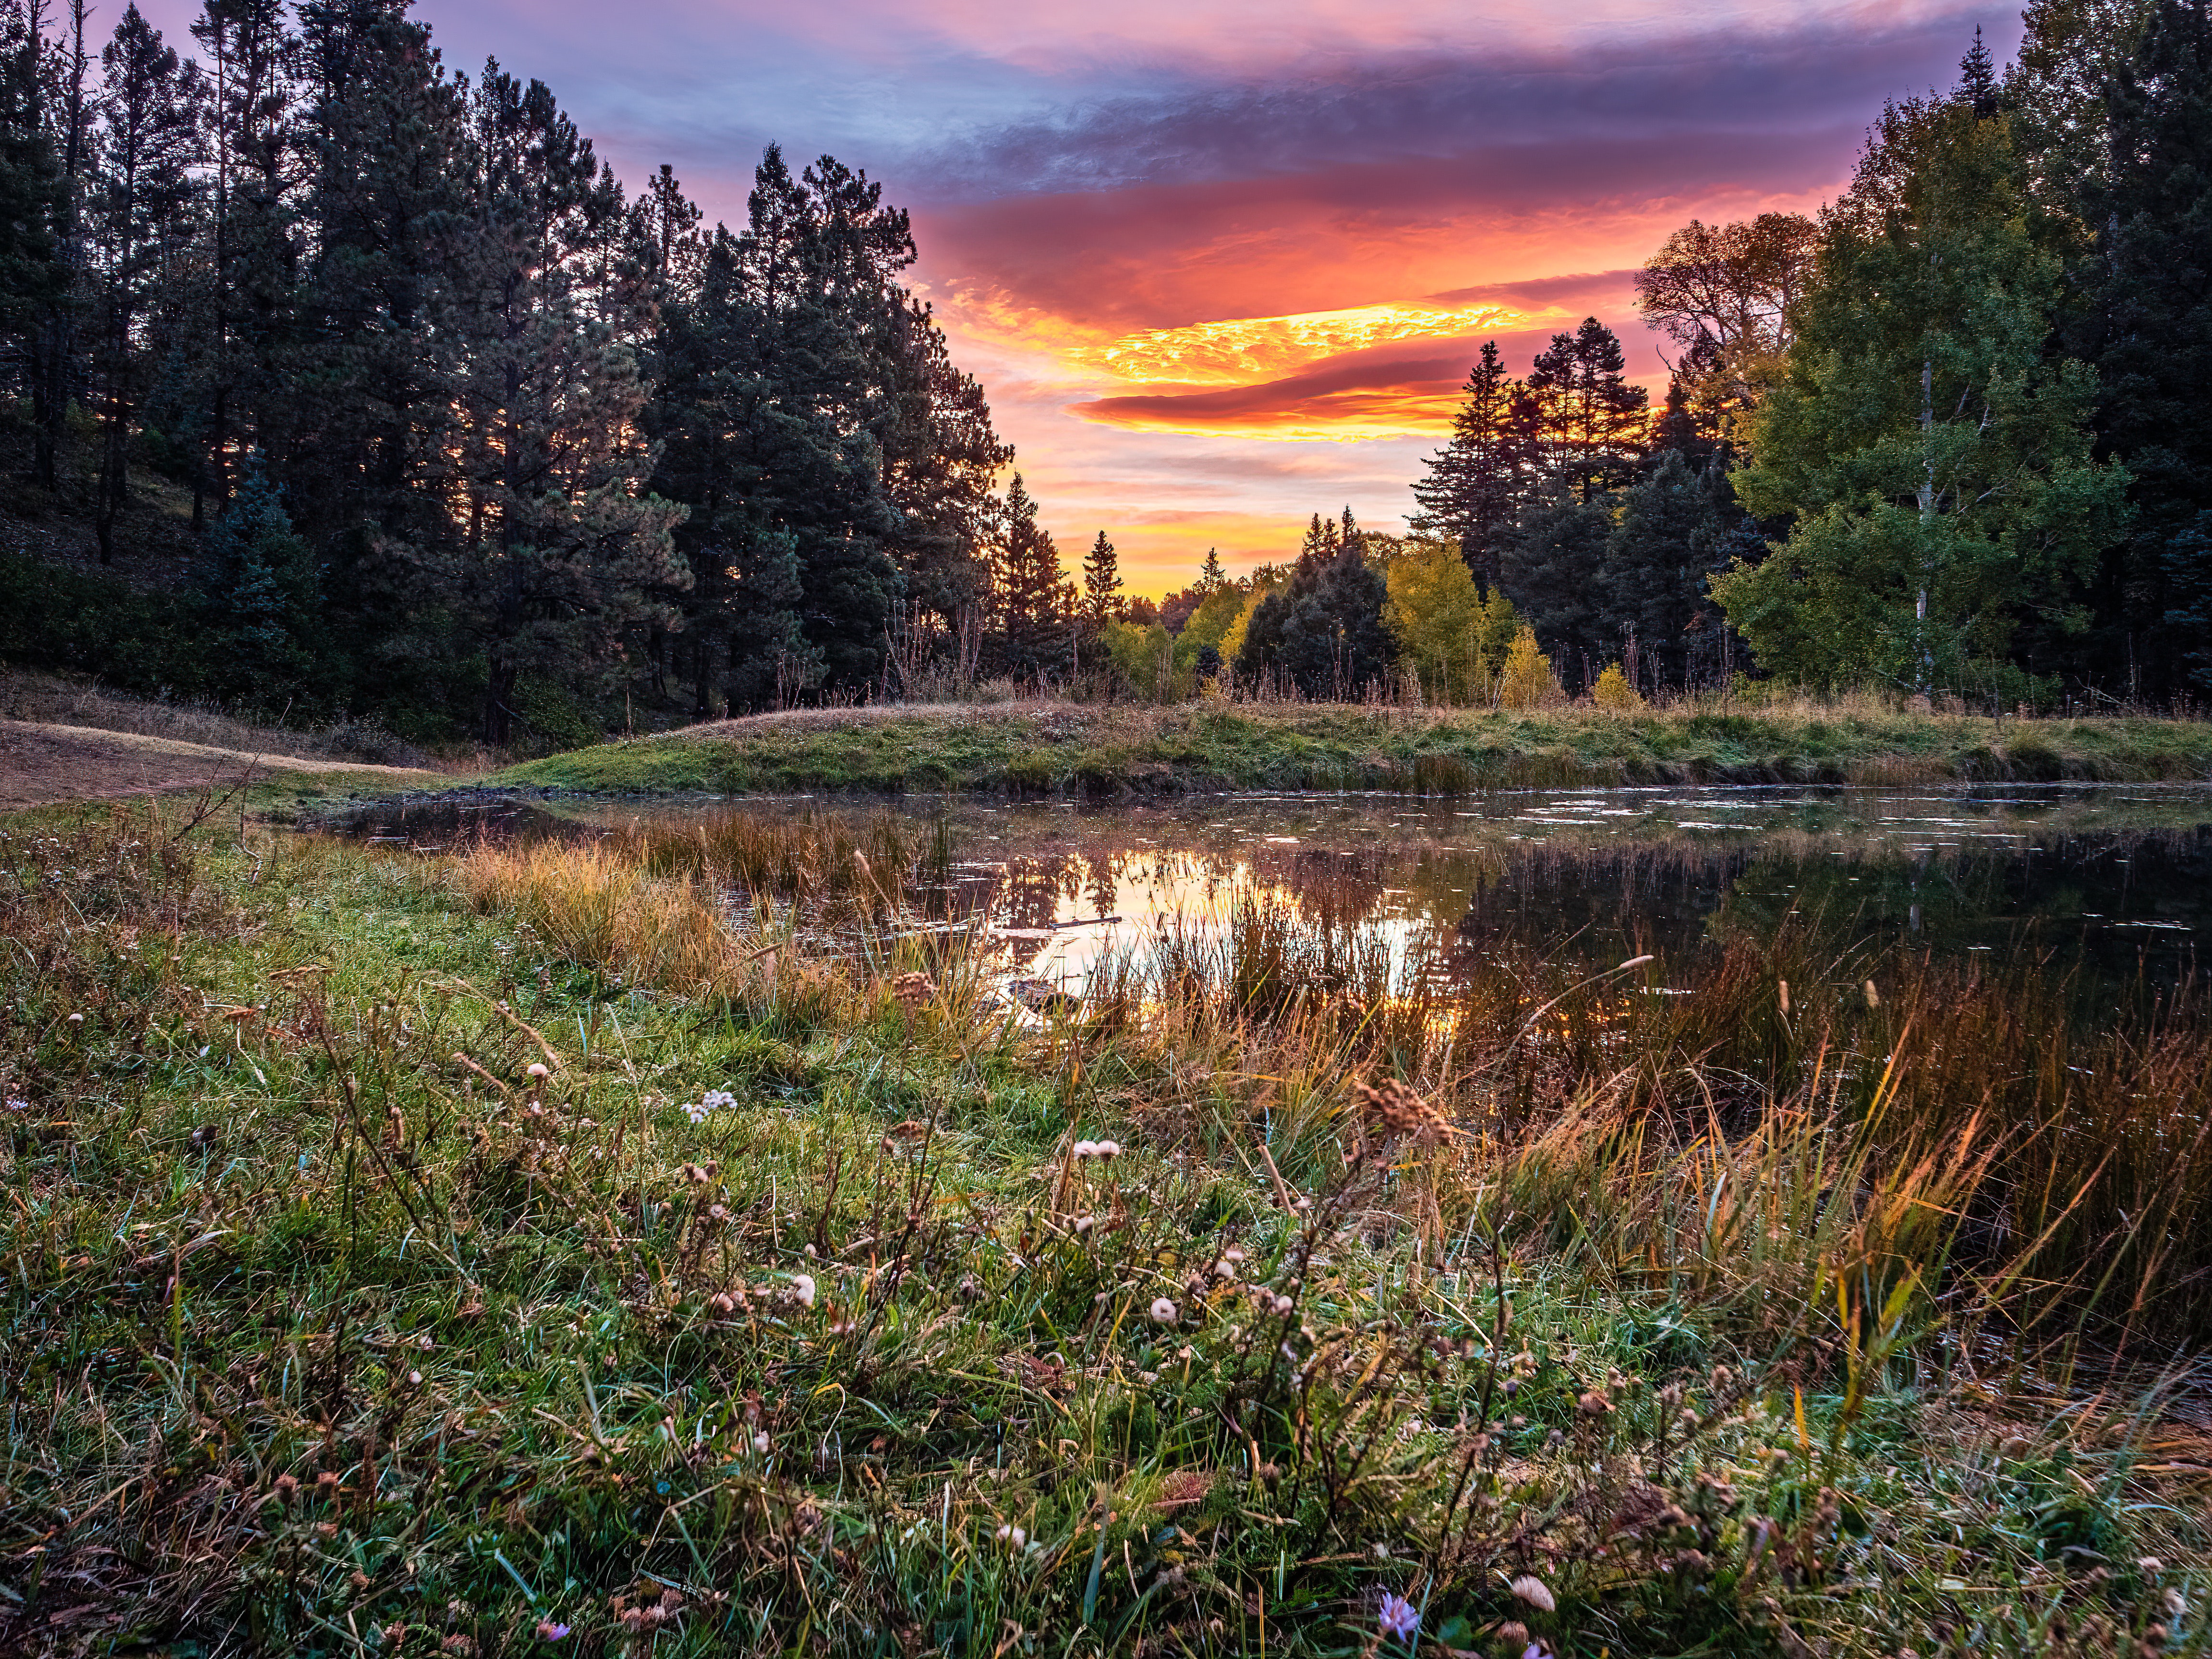
natural